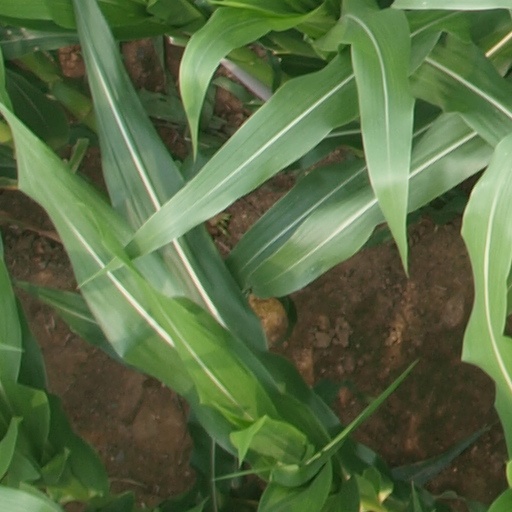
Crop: maize; corn